University of Toronto Ajax Division

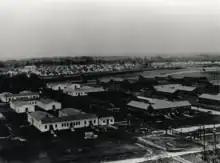
Aerial photograph of the Ajax campus

The Ajax Division was the University of Toronto's campus in Ajax, an unincorporated community (now a town) within the Pickering Township of Ontario, Canada. It was located at the site of the defunct Defence Industries Limited Pickering Works munitions plant, which was leased by the federal government to the university for a nominal rent.